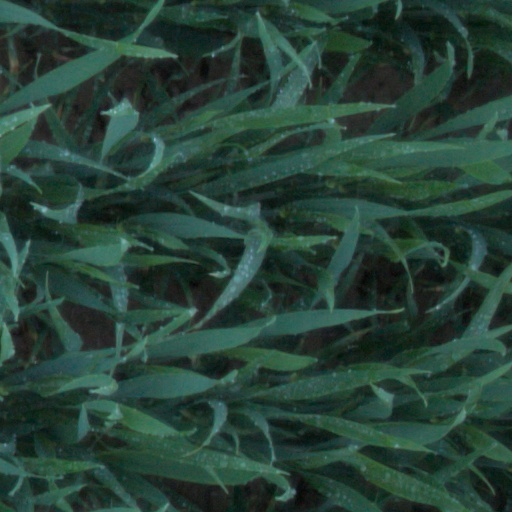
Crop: wheat